New Cutie Honey

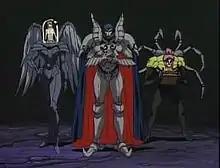
Black Maiden, Dolmeck, and Peeping Spider

Honey remembers that the minion she defeated injected liquid from a "capsule" to transform into a monster. She fights other capsule users, then seeks the capsules' source. After she defeats a female capsule distributor, Peeping Spider learns and reveals Honey's true robot form. He kidnaps Chokkei and sends him to Dolmeck's airship, and Honey and the rest of the Hayamis fly there to rescue him; they fight Peeping Spider, defeat Black Maiden, and attack a large structure in the ship along the way. Maiden then reveals herself to be Panther Zora (Honey's nemesis and the leader of the Panther Claw in the original series) reborn; Honey wounds Dolmeck, and his body releases the fallen evil souls of all the countless villains Honey has killed. Zora then absorbs them, evolving her body into that of a fully adult woman. Honey tries to re-seal Dolmeck's body, while Danbei destroys the airship. After the entire Hayami family escapes the ship with Danbei's jet pack, Honey emerges alive from within a falling rock.